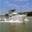
Label: ship